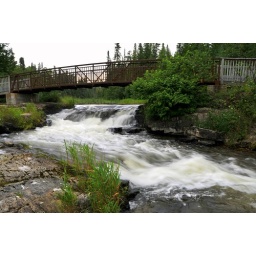
Trail bridge over river at Aaron Provincial Park